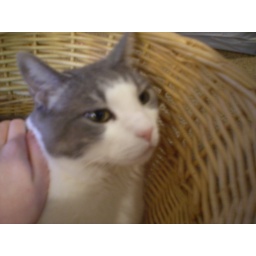
kitty in the basket